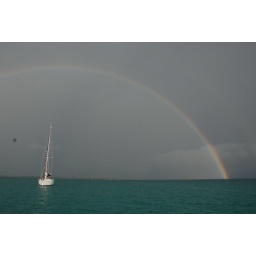
Double rainbow over a boat on the coast of Antigua